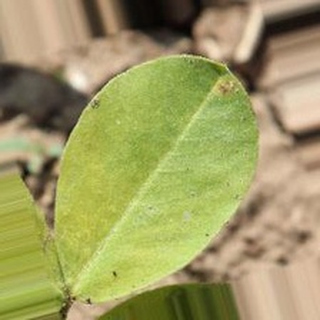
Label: groundnut_nutrition_deficiency